Frost Garrison and House

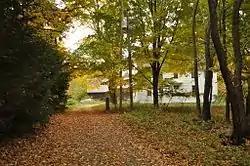

The Frost Garrison and House are a cluster of colonial-era buildings on Garrison Drive in Eliot, Maine. Sited on Frost's Hill, the complex includes a c. 1778 house, and two structures, the oldest dating to 1735, constructed as strongholds against Native American attacks. The older one is the only known surviviving garrison built for the defense of a single family. The house is also the ancestral home of poet Robert Frost, who is known to have visited the area. The complex was listed on the National Register of Historic Places in 1971. His niece, Mara Frost Marshall, was also born there.